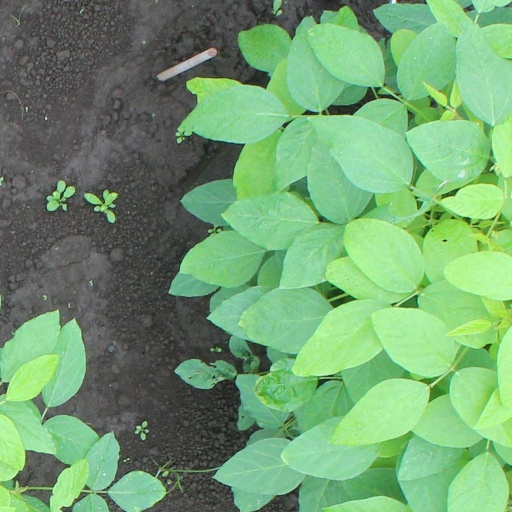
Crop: soybean